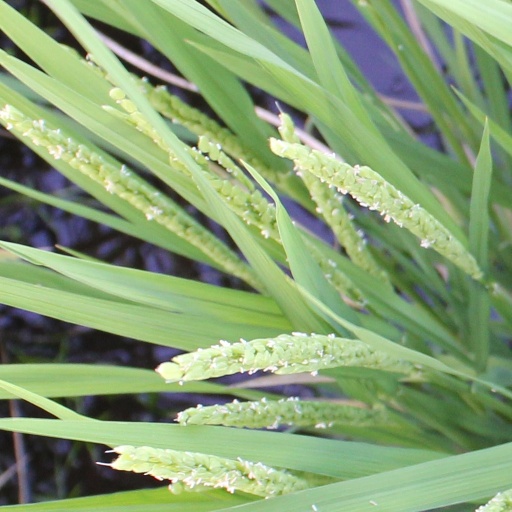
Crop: rice